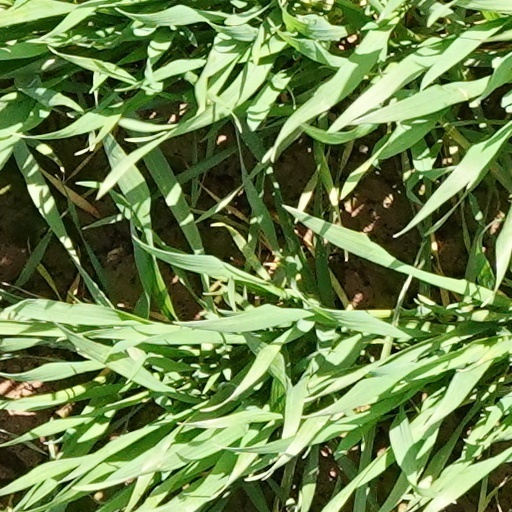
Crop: wheat